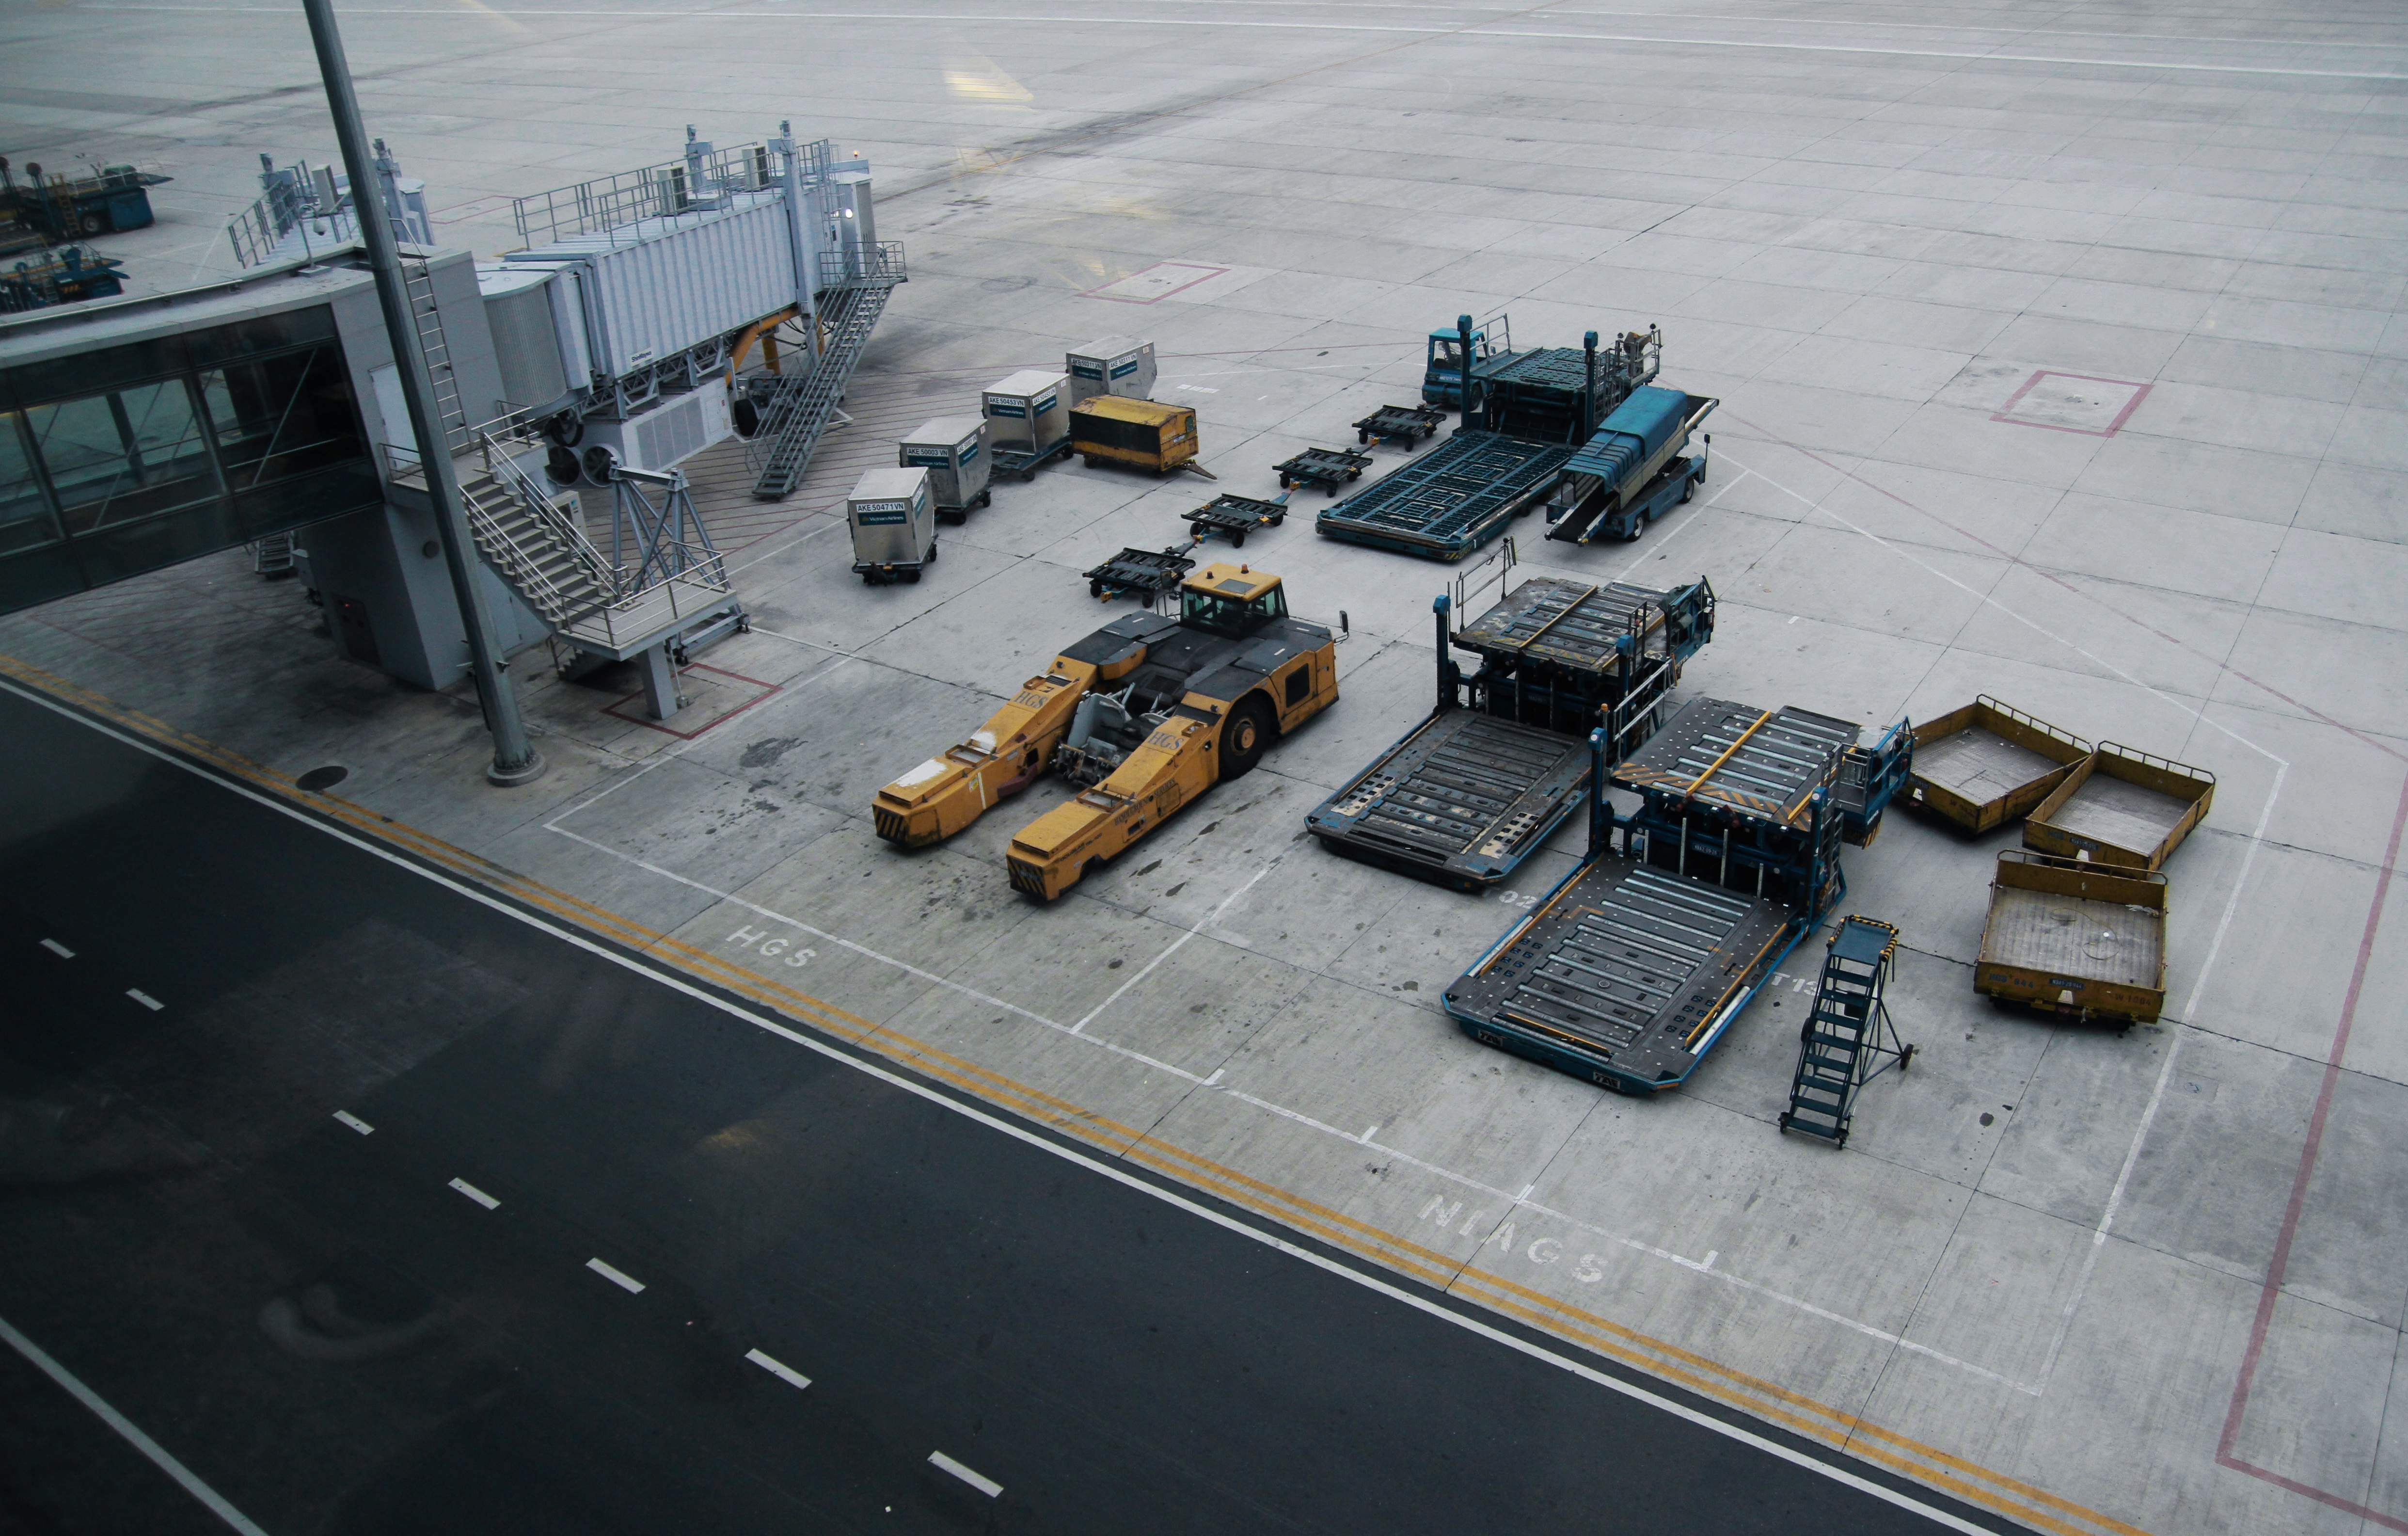
vehicle, space, tank, screenshot, scale model